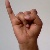
The image shows a hand gesture representing the letter 'I' in Indian Sign Language.